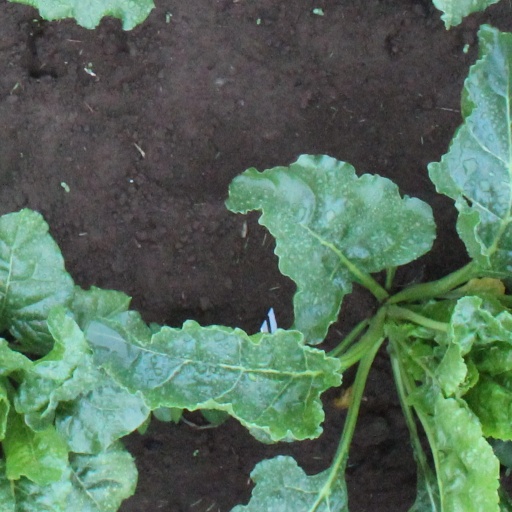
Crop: sugar beet